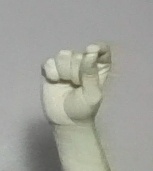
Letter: fa